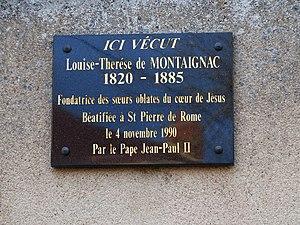
Estivareilles (Allier). Plaque rappelant Louise-Thérèse de Montaignac sur la maison de la famille.
Estivareilles est une commune française, située dans le département de l'Allier en région Auvergne-Rhône-Alpes.
Louise-Thérèse de Montaignac de Chauvance est une religieuse française, fondatrice des oblates du Cœur de Jésus. Elle a passé la plus grande partie de sa vie à Montluçon.